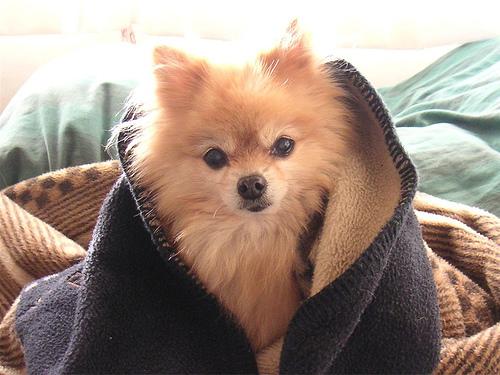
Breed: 1936-n000005-Pomeranian